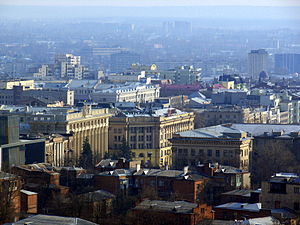
Kharkiv
Kharkiv er den næststørste by i Ukraine med 1.452.887 indbyggere. Byen ligger i den nordøstligste del af landet.